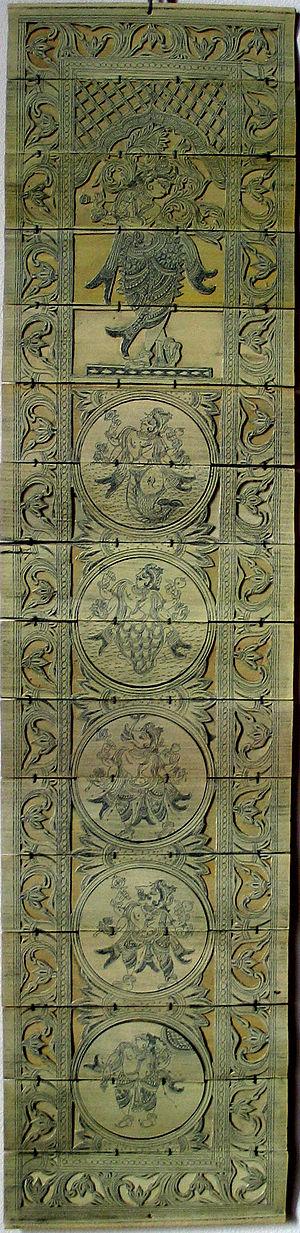
L'art de Patta Chitra s’exerce principalement en Orissa et au West Bengal. Le Patta Chitra est un style de peinture indienne, originaire de l'État de l'Orissa, dont les premières représentations datent du Vᵉ siècle avant J.-C. Le style très particulier de cette peinture aux lignes appuyées et à l'utilisation de couleurs très vives indique qu'elle pourrait être influencée par l'art des tribus aborigènes voisines.
Le Tala Patta Chitra est un style miniature de l'Orissa, dont les premières représentations datent du VIIIᵉ siècle.
L’article dévoile l’histoire de la peinture en Inde depuis près de 30 000 ans.